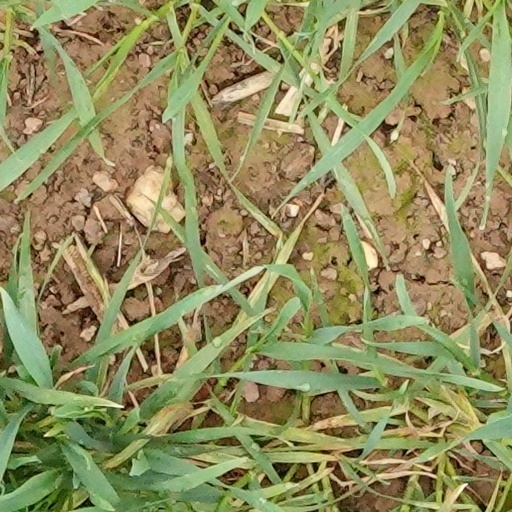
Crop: wheat